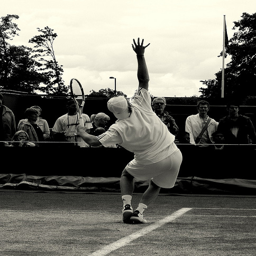
A man holding a tennis racquet on top of a tennis court.
An audience watches the tennis player in the black and white photo.
A tennis player prepares to hit a tennis ball, while others watch.
A tennis player reaching for an overhead shot during a match.
A tennis player wearing all white clothes prepares to hit a tennis ball.